Kings Canyon National Park

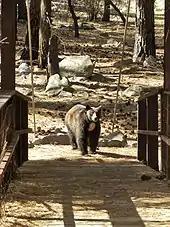
An American black bear in Kings Canyon National Park

In the high alpine country, plant communities are mostly meadows, herbs and shrubs with some scattered groves of foxtail pine and stunted whitebark pine. Trees often create krummholtz formations, or a stunted, deformed growth pattern characterized by branches closely hugging the ground. Talus slopes are home to small mammals such as pikas and yellow-bellied marmots. Birds such as gray-crowned rosy finches and American pipits, and sensitive amphibian species such as mountain yellow-legged frogs and Yosemite toads, feed on insects near alpine lakes and wetlands. Larger animals such as bears may venture into the alpine zone in search of food (a behavior now exacerbated by improper disposal of waste by campers), but do not winter there.